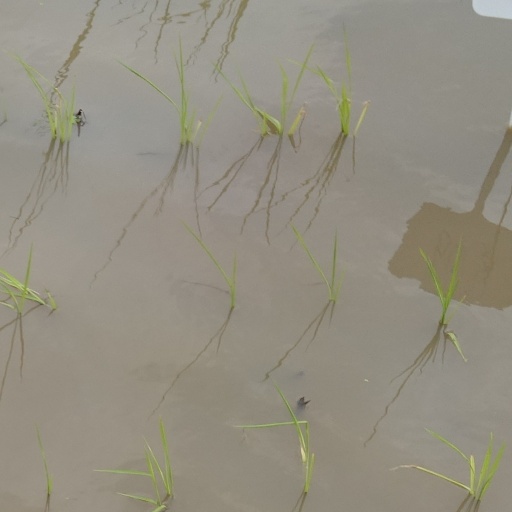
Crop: rice